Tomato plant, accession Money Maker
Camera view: vertical (180 deg); turntable rotation: 60 degrees
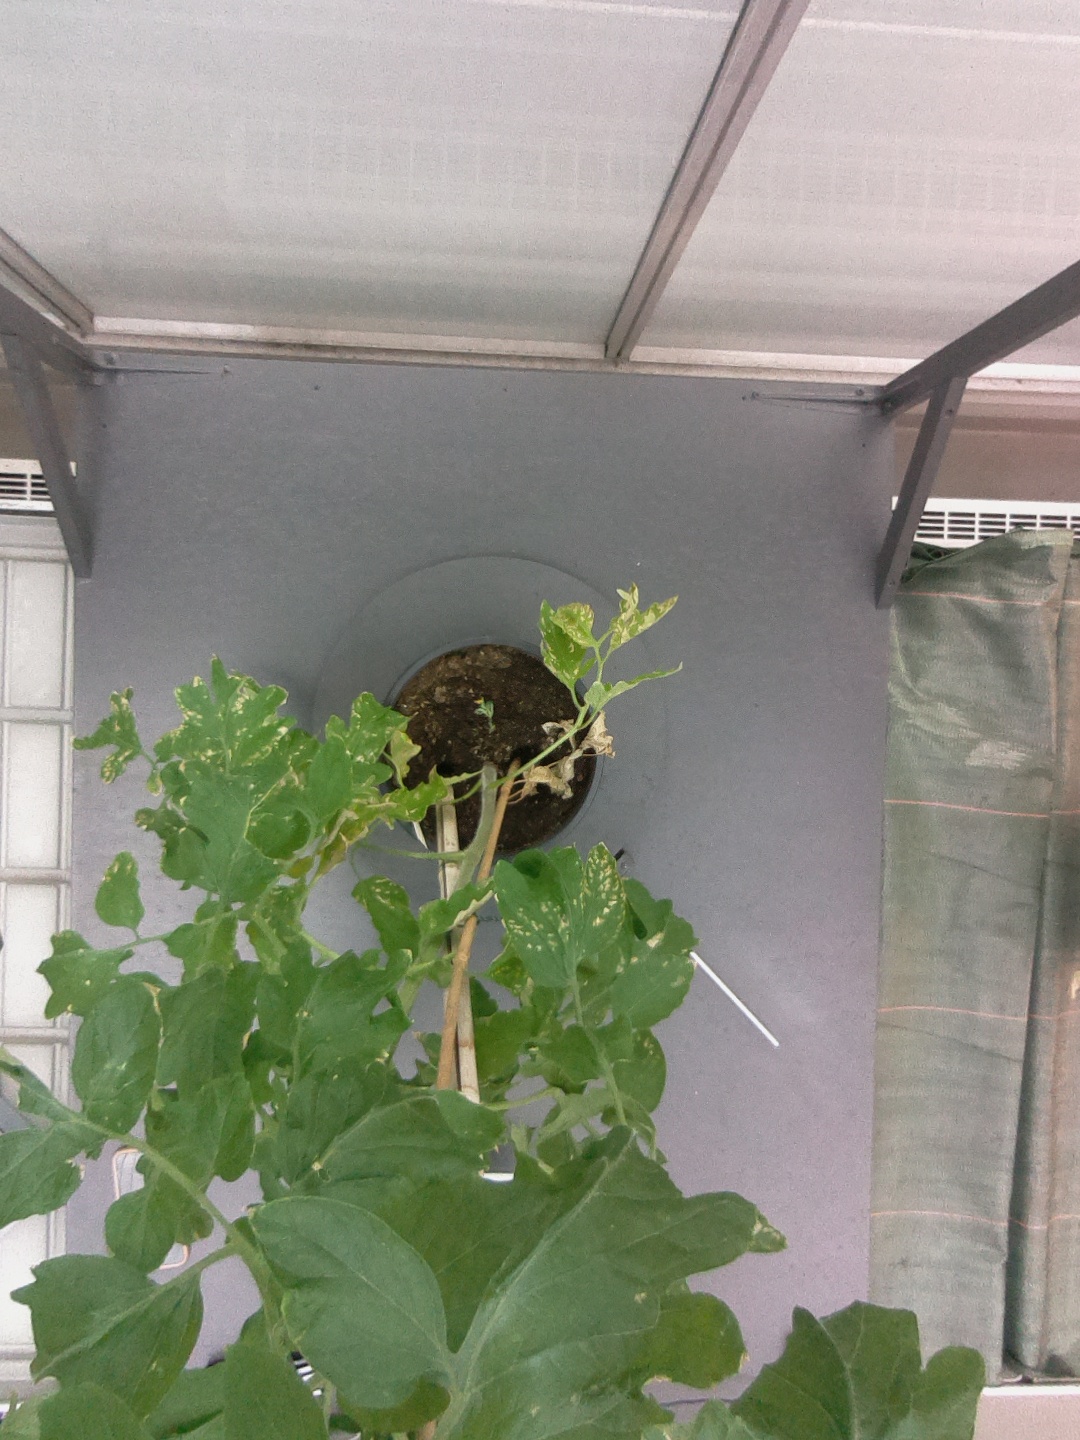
BBCH growth stage 72: 20%-30% of final fruit size